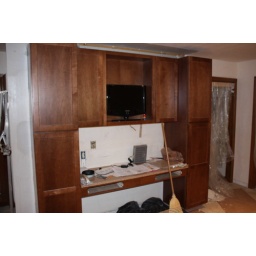
Week 5 of Kitchen remodel; desk area with TV built in above and pantries on both sides